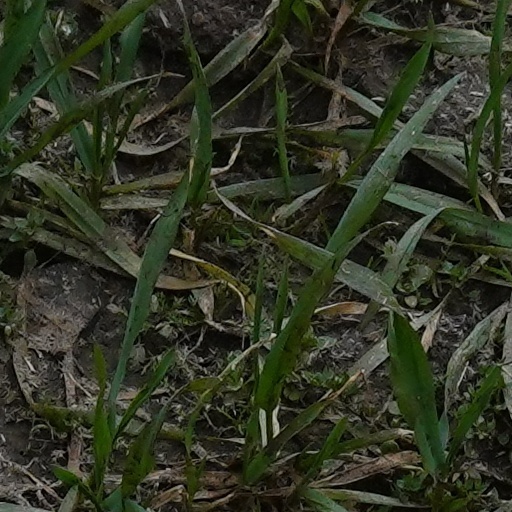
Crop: wheat